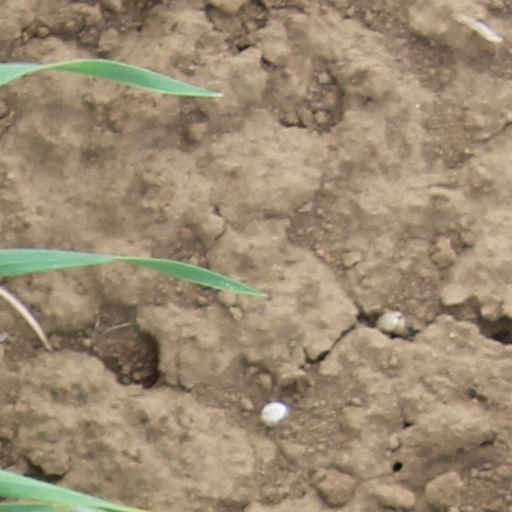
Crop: wheat